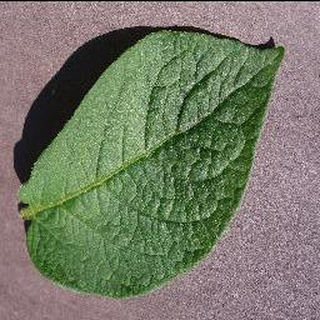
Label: healthy_potato